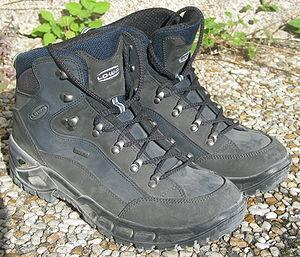
Chaussures de randonnée (Lowa)
La randonnée pédestre est une activité de plein air qui s'effectue à pied en suivant un itinéraire, balisé ou non, seul ou en groupe. C'est à la fois un sport et un loisir de découverte et de contemplation.
Lowa Sportschuhe GmbH est un fabricant allemand de chaussures de randonnée, de ski et de montagne, vendues sous la marque Lowa. Depuis sa fondation en 1923, l'entreprise est basée à Jetzendorf en Haute-Bavière. La société est contrôlée par le groupe italien Tecnica depuis 1993.
Une chaussure de marche est une chaussure spécialement conçue pour la marche à pied ou la randonnée pédestre. Elle assure une meilleure adhérence et accroche sur le sol qu'une chaussure de sport et un bon maintien de la cheville, permettant ainsi de réduire les risques de fracture ou d'entorse, évènements, qui, dans des lieux isolés comme la montagne, peuvent avoir de lourdes conséquences pour la santé, éventuellement la survie, compte tenu du temps nécessaire et de la difficulté rencontrée par les secours en montagne pour parvenir jusqu'au lieu de l'accident.